Samuel Beazley

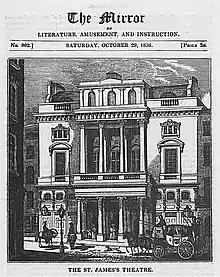
Beazley's St James's Theatre in 1836

Beazley designed the Lyceum Theatre twice. His 1816 building, then known as the English Opera House, was destroyed by fire in 1830, and Beazley provided the designs for its replacement, which opened in 1834. He also designed the St James's Theatre, the City of London Theatre in Norton Folgate (both in the 1830s) and the Royalty Theatre in 1840. Major additions to existing theatres included the Strand front of the Adelphi Theatre, and the Russell Street colonnade of the Drury Lane Theatre (1831), among many others. In 1820 he was responsible for the rebuilding of the Theatre Royal in Birmingham, which had been destroyed by fire. He also designed two theatres for Dublin, two for Belgium, one for Brazil, and two for different parts of India.